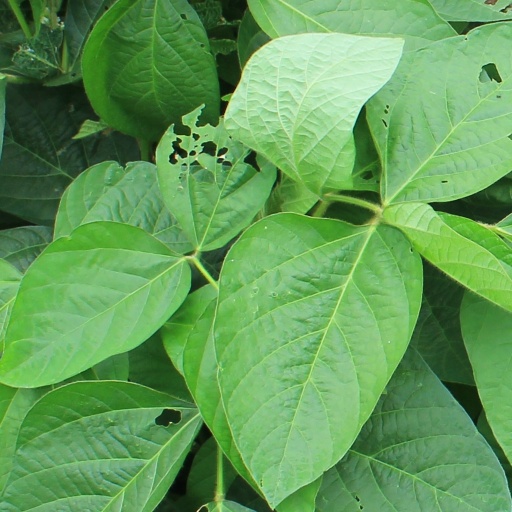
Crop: soybean